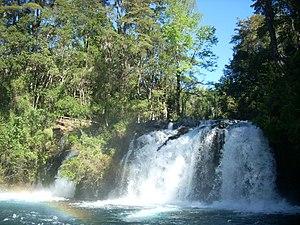
Les 28 croyances fondamentales sont un ensemble de croyances théologiques de l'Église adventiste du septième jour. Traditionnellement, les adventistes se sont opposés à la formulation d'un credo. Les 28 croyances fondamentales décrivent simplement la position officielle de l'Église adventiste. Les vœux de baptême s'y ajoutent.